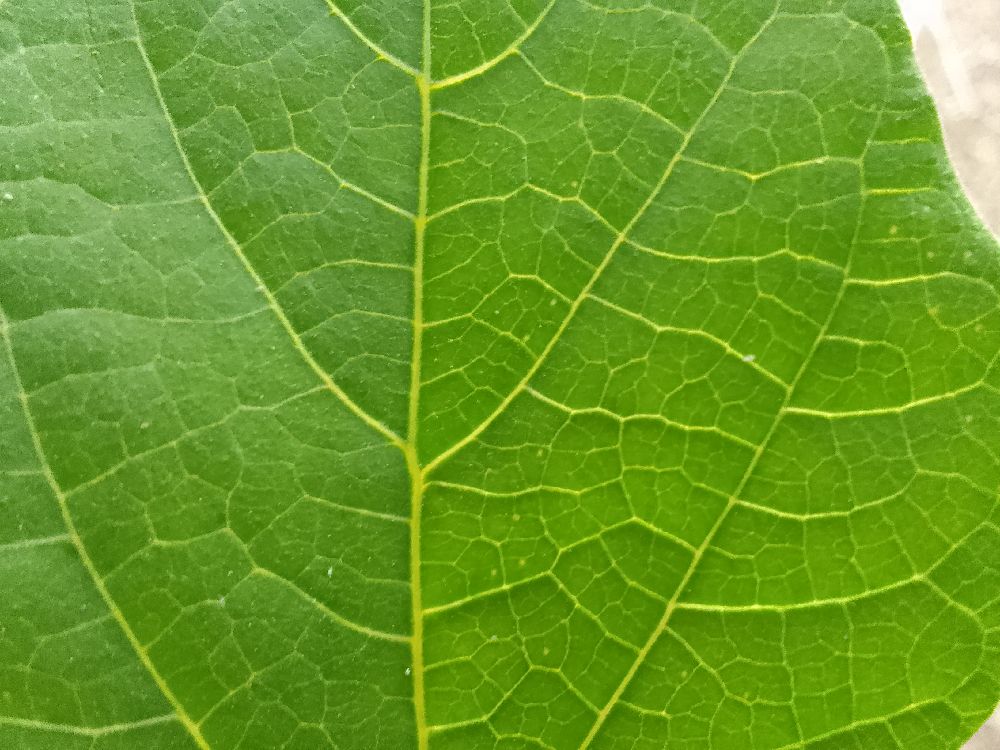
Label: healthy